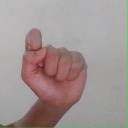
अक्षर: घ